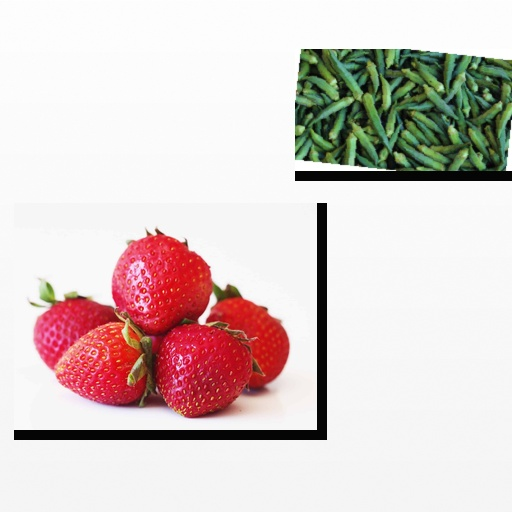
Food items: strawberry, okra